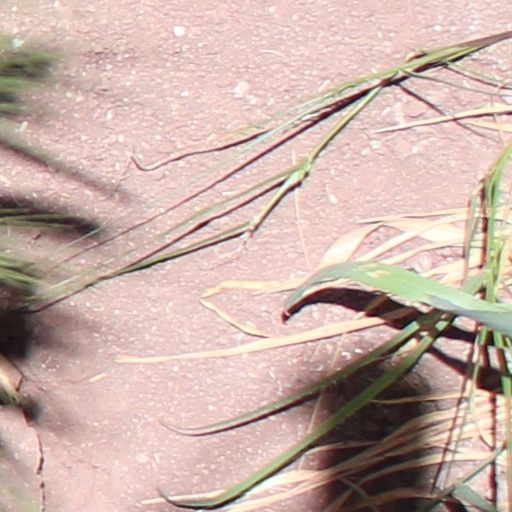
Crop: wheat